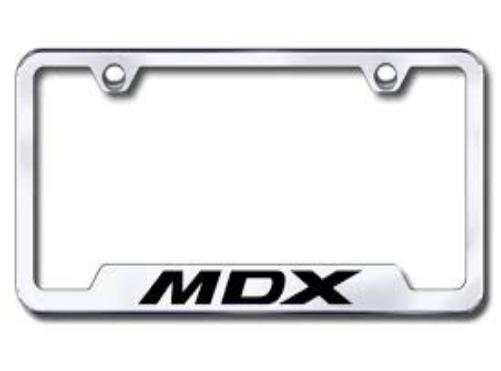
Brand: MDX
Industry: Transportation